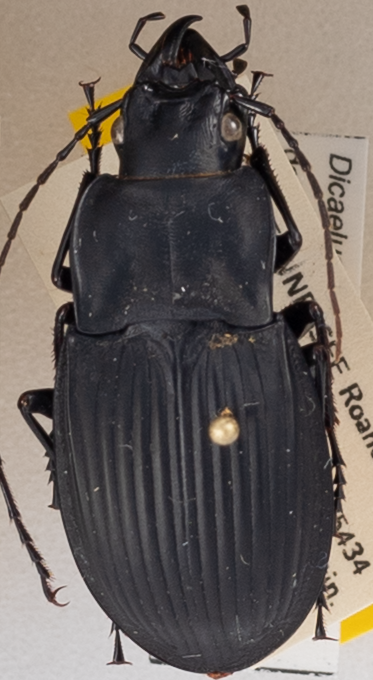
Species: Dicaelus dilatatus
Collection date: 2019-08-21
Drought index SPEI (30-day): -0.438
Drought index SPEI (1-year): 2.09
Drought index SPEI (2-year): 2.09